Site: brandenburg
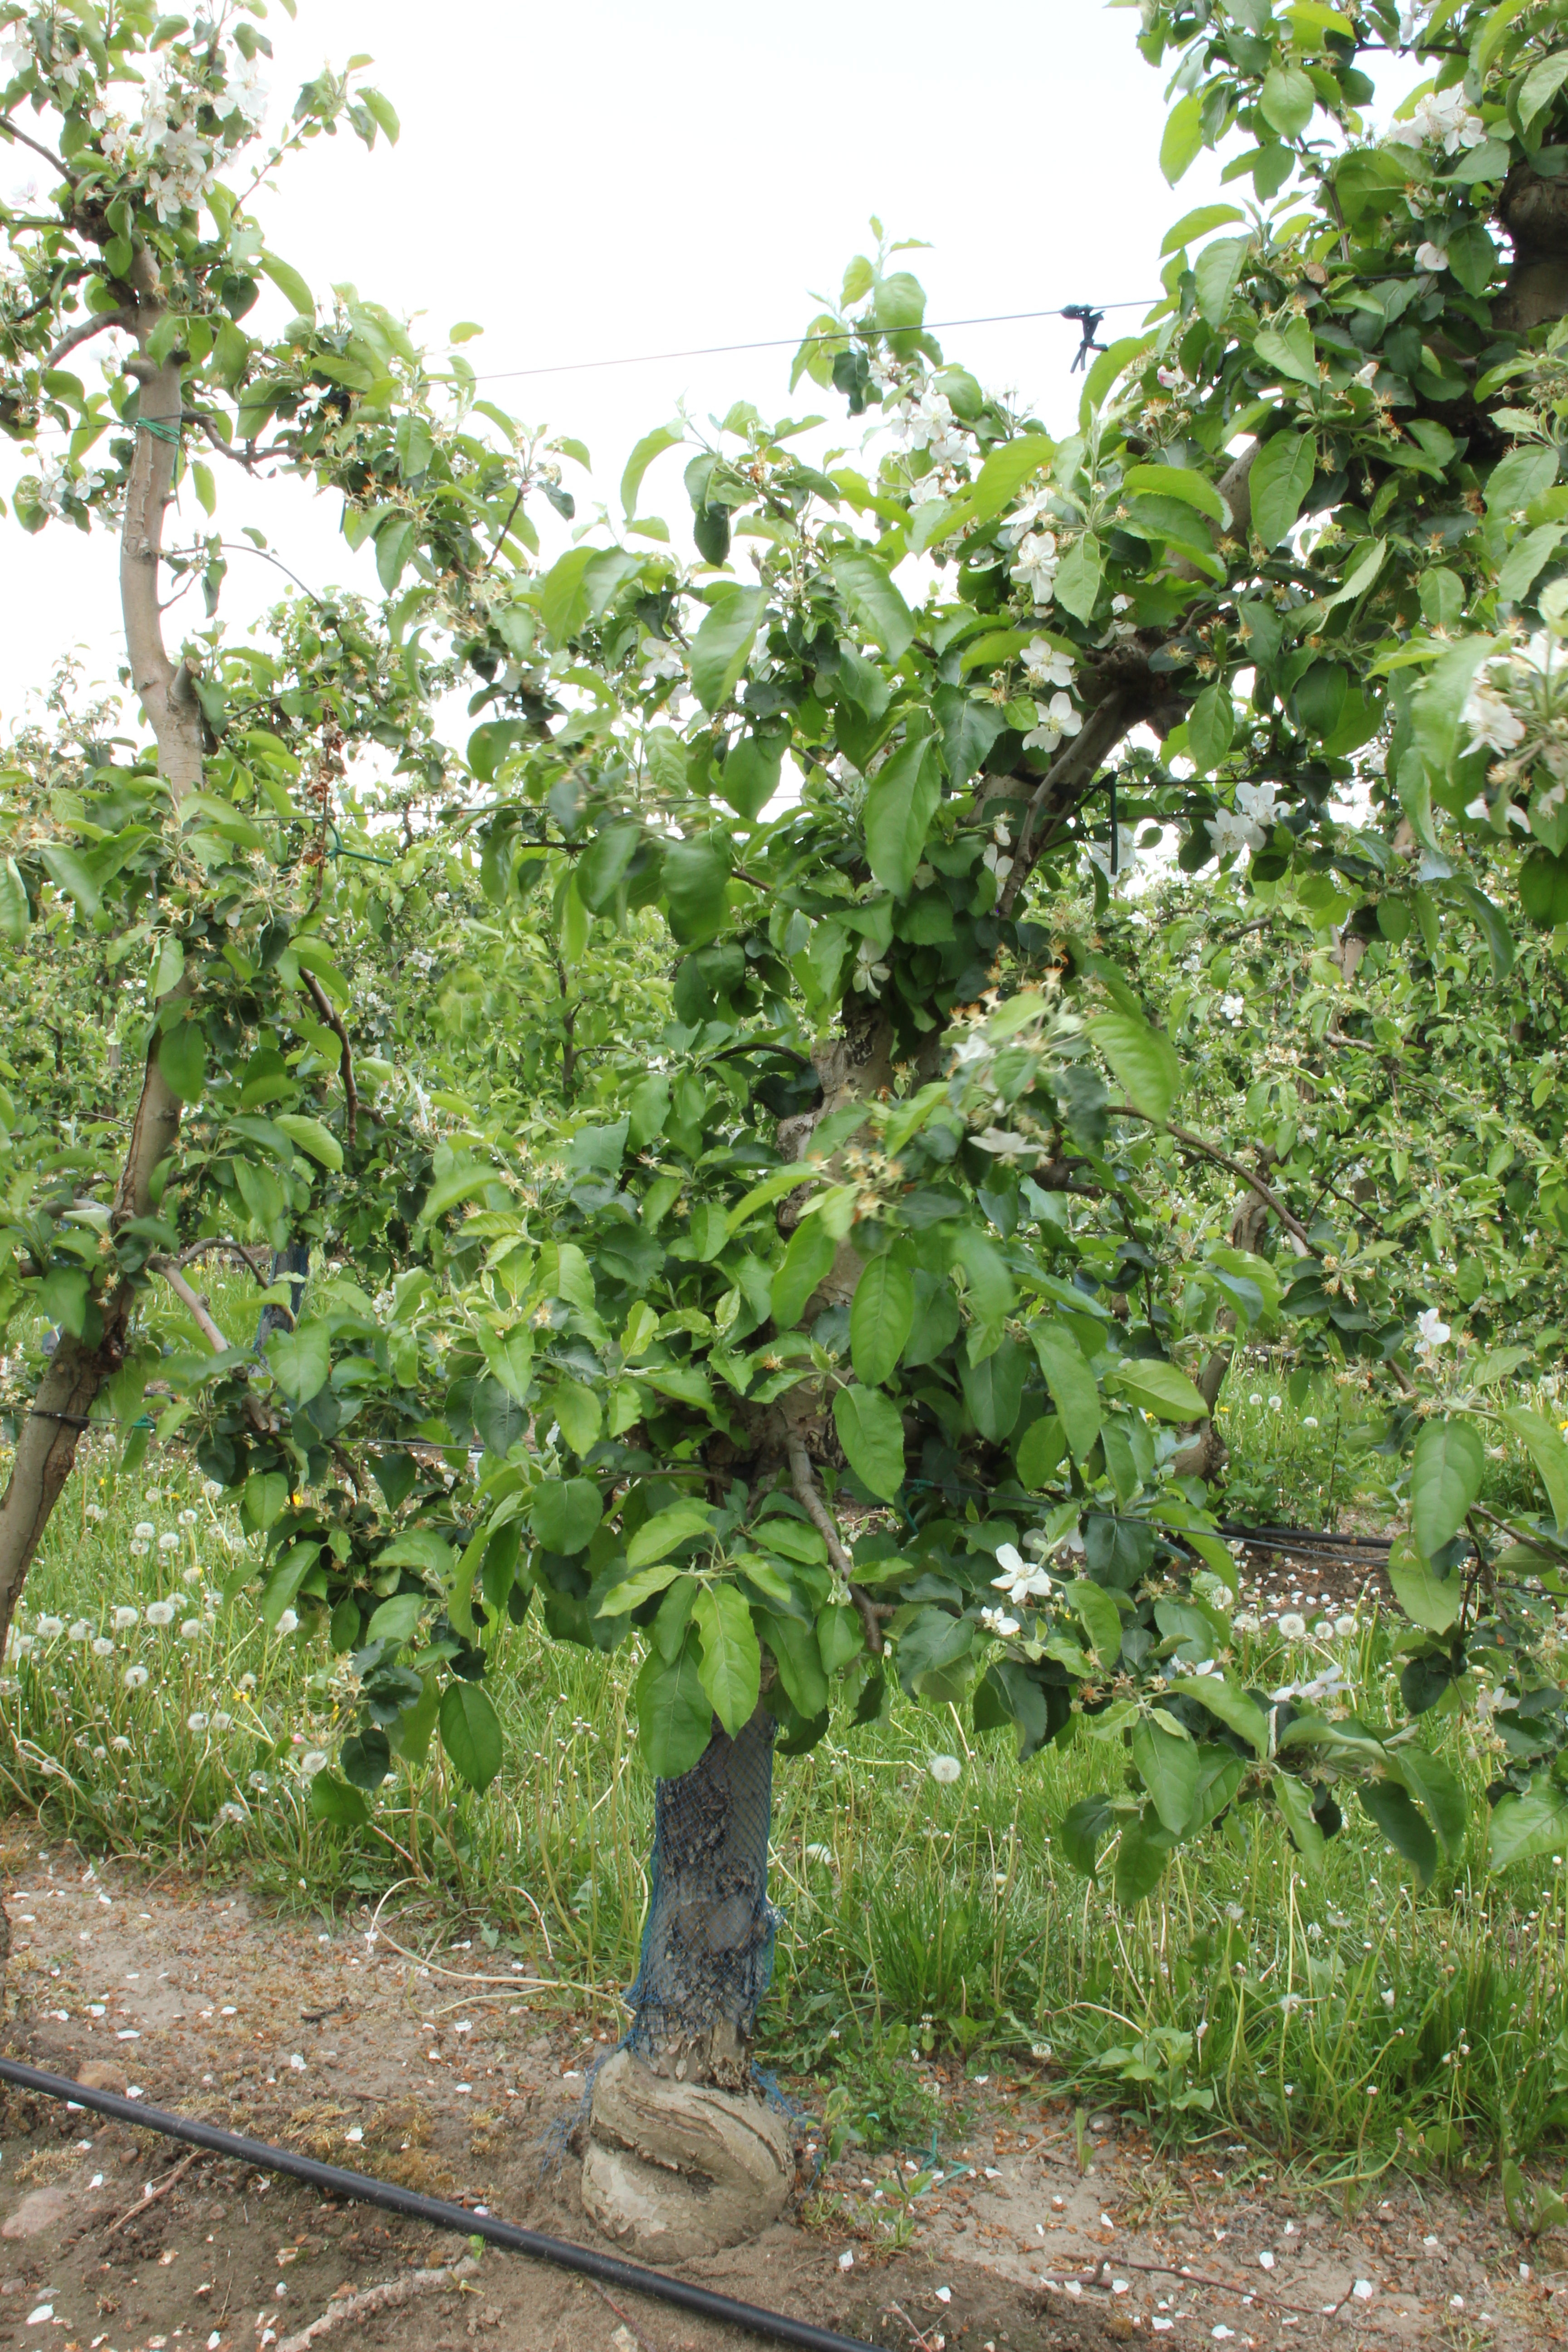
Growth stage (BBCH 67): Flowering